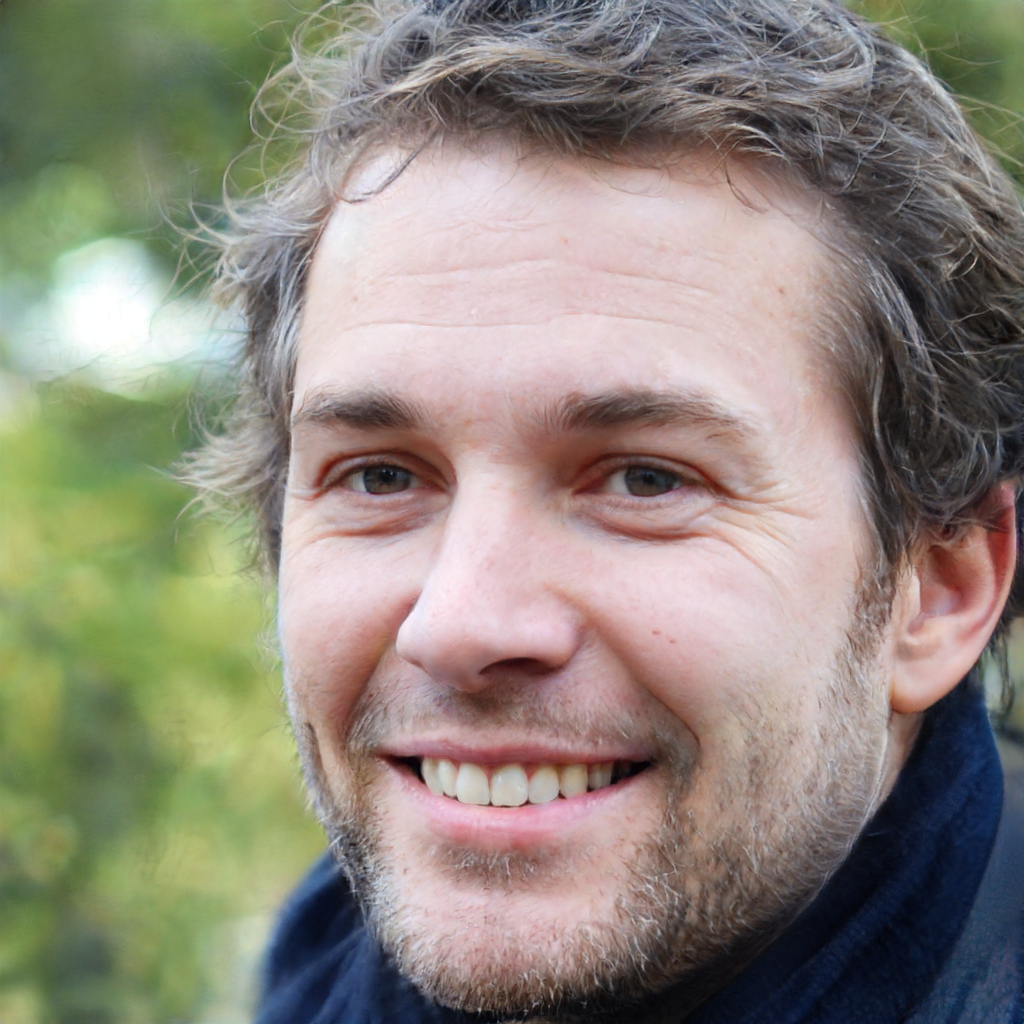
Gender: Male